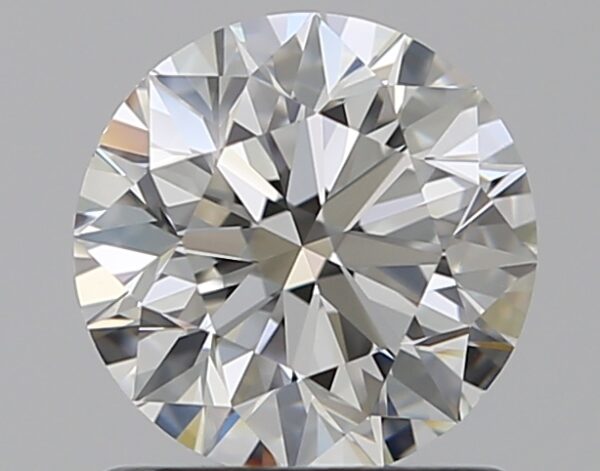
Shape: round
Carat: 1
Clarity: VVS2
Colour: G
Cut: EX
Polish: EX
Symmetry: EX
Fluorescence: N
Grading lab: GIA
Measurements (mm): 6.35 x 6.39 x 3.99